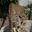
Label: leopard